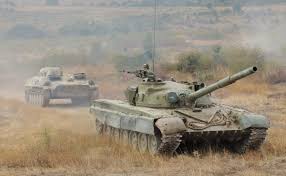
Label: Tank